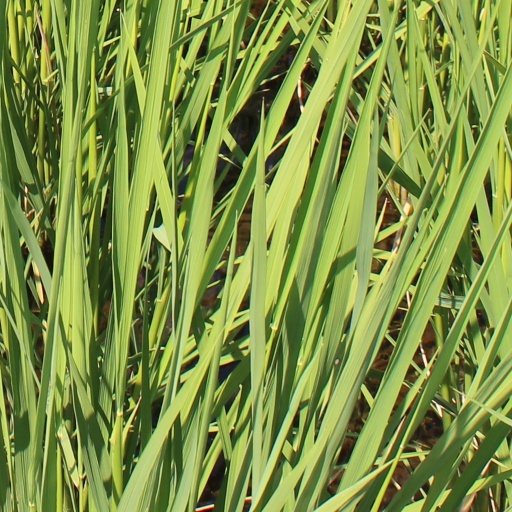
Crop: rice